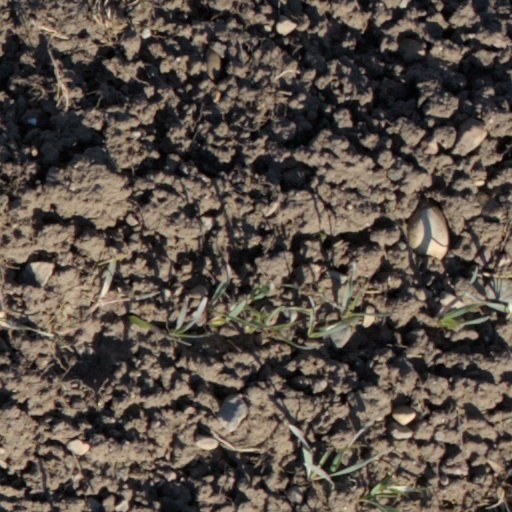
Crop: wheat